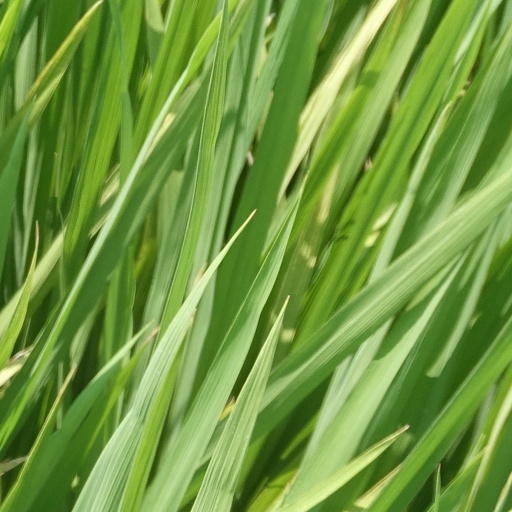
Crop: rice